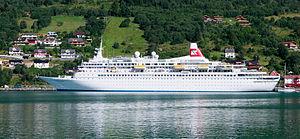
Le Black Watch dans un fjord en Norvège.